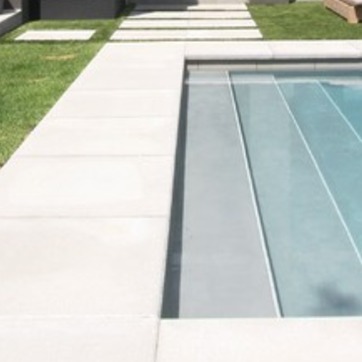
Material: water